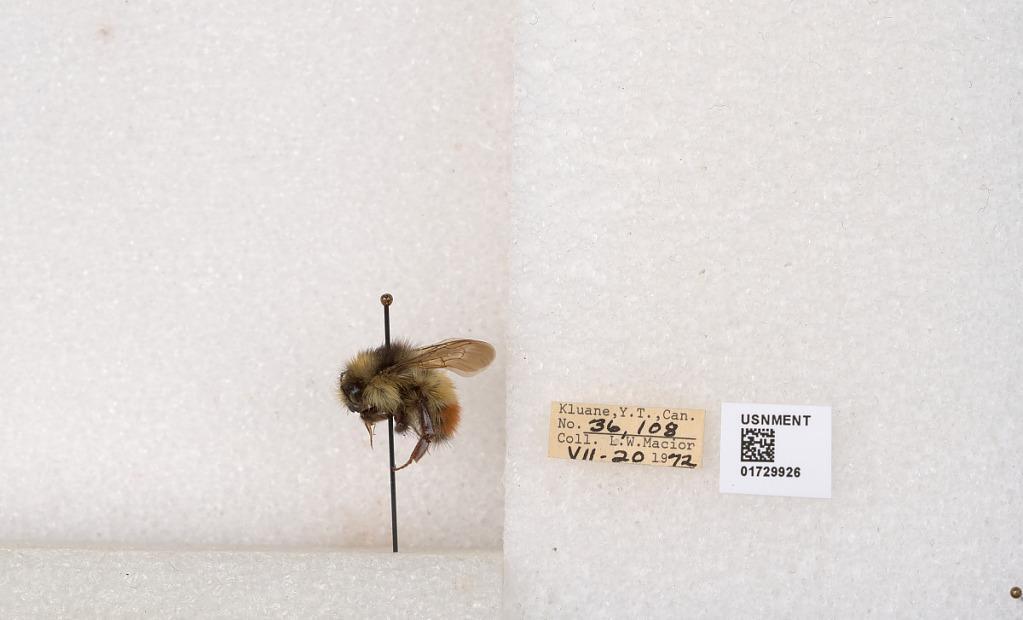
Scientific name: Bombus flavifrons Cresson
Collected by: L. Macior
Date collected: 1972-7-20
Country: Canada
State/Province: Yukon Territory
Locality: Kluane National Park and Reserve
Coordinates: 60.7493, -139.504